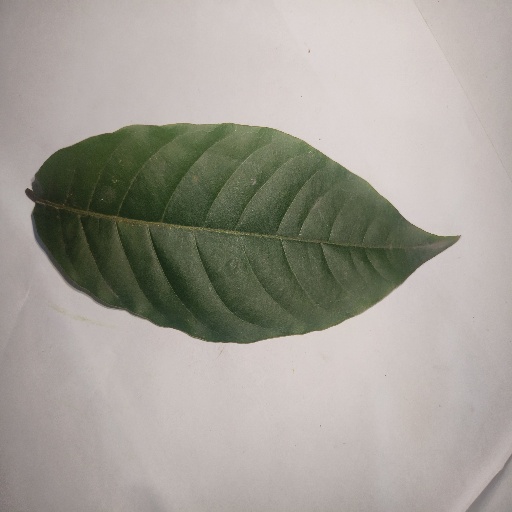
Species: HariTaki
Leaf condition: Healthy Leaf